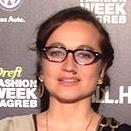
Age: 37